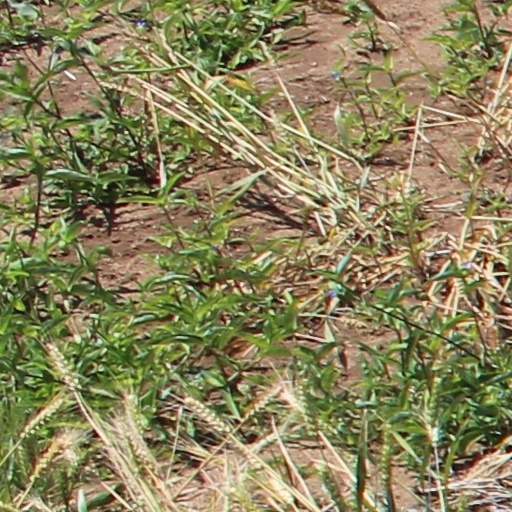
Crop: wheat